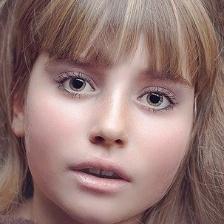
Label: faces